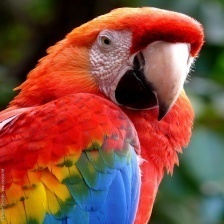
Species: SCARLET MACAW
Scientific name: ARA MACAO
ImageNet parent category: macaw